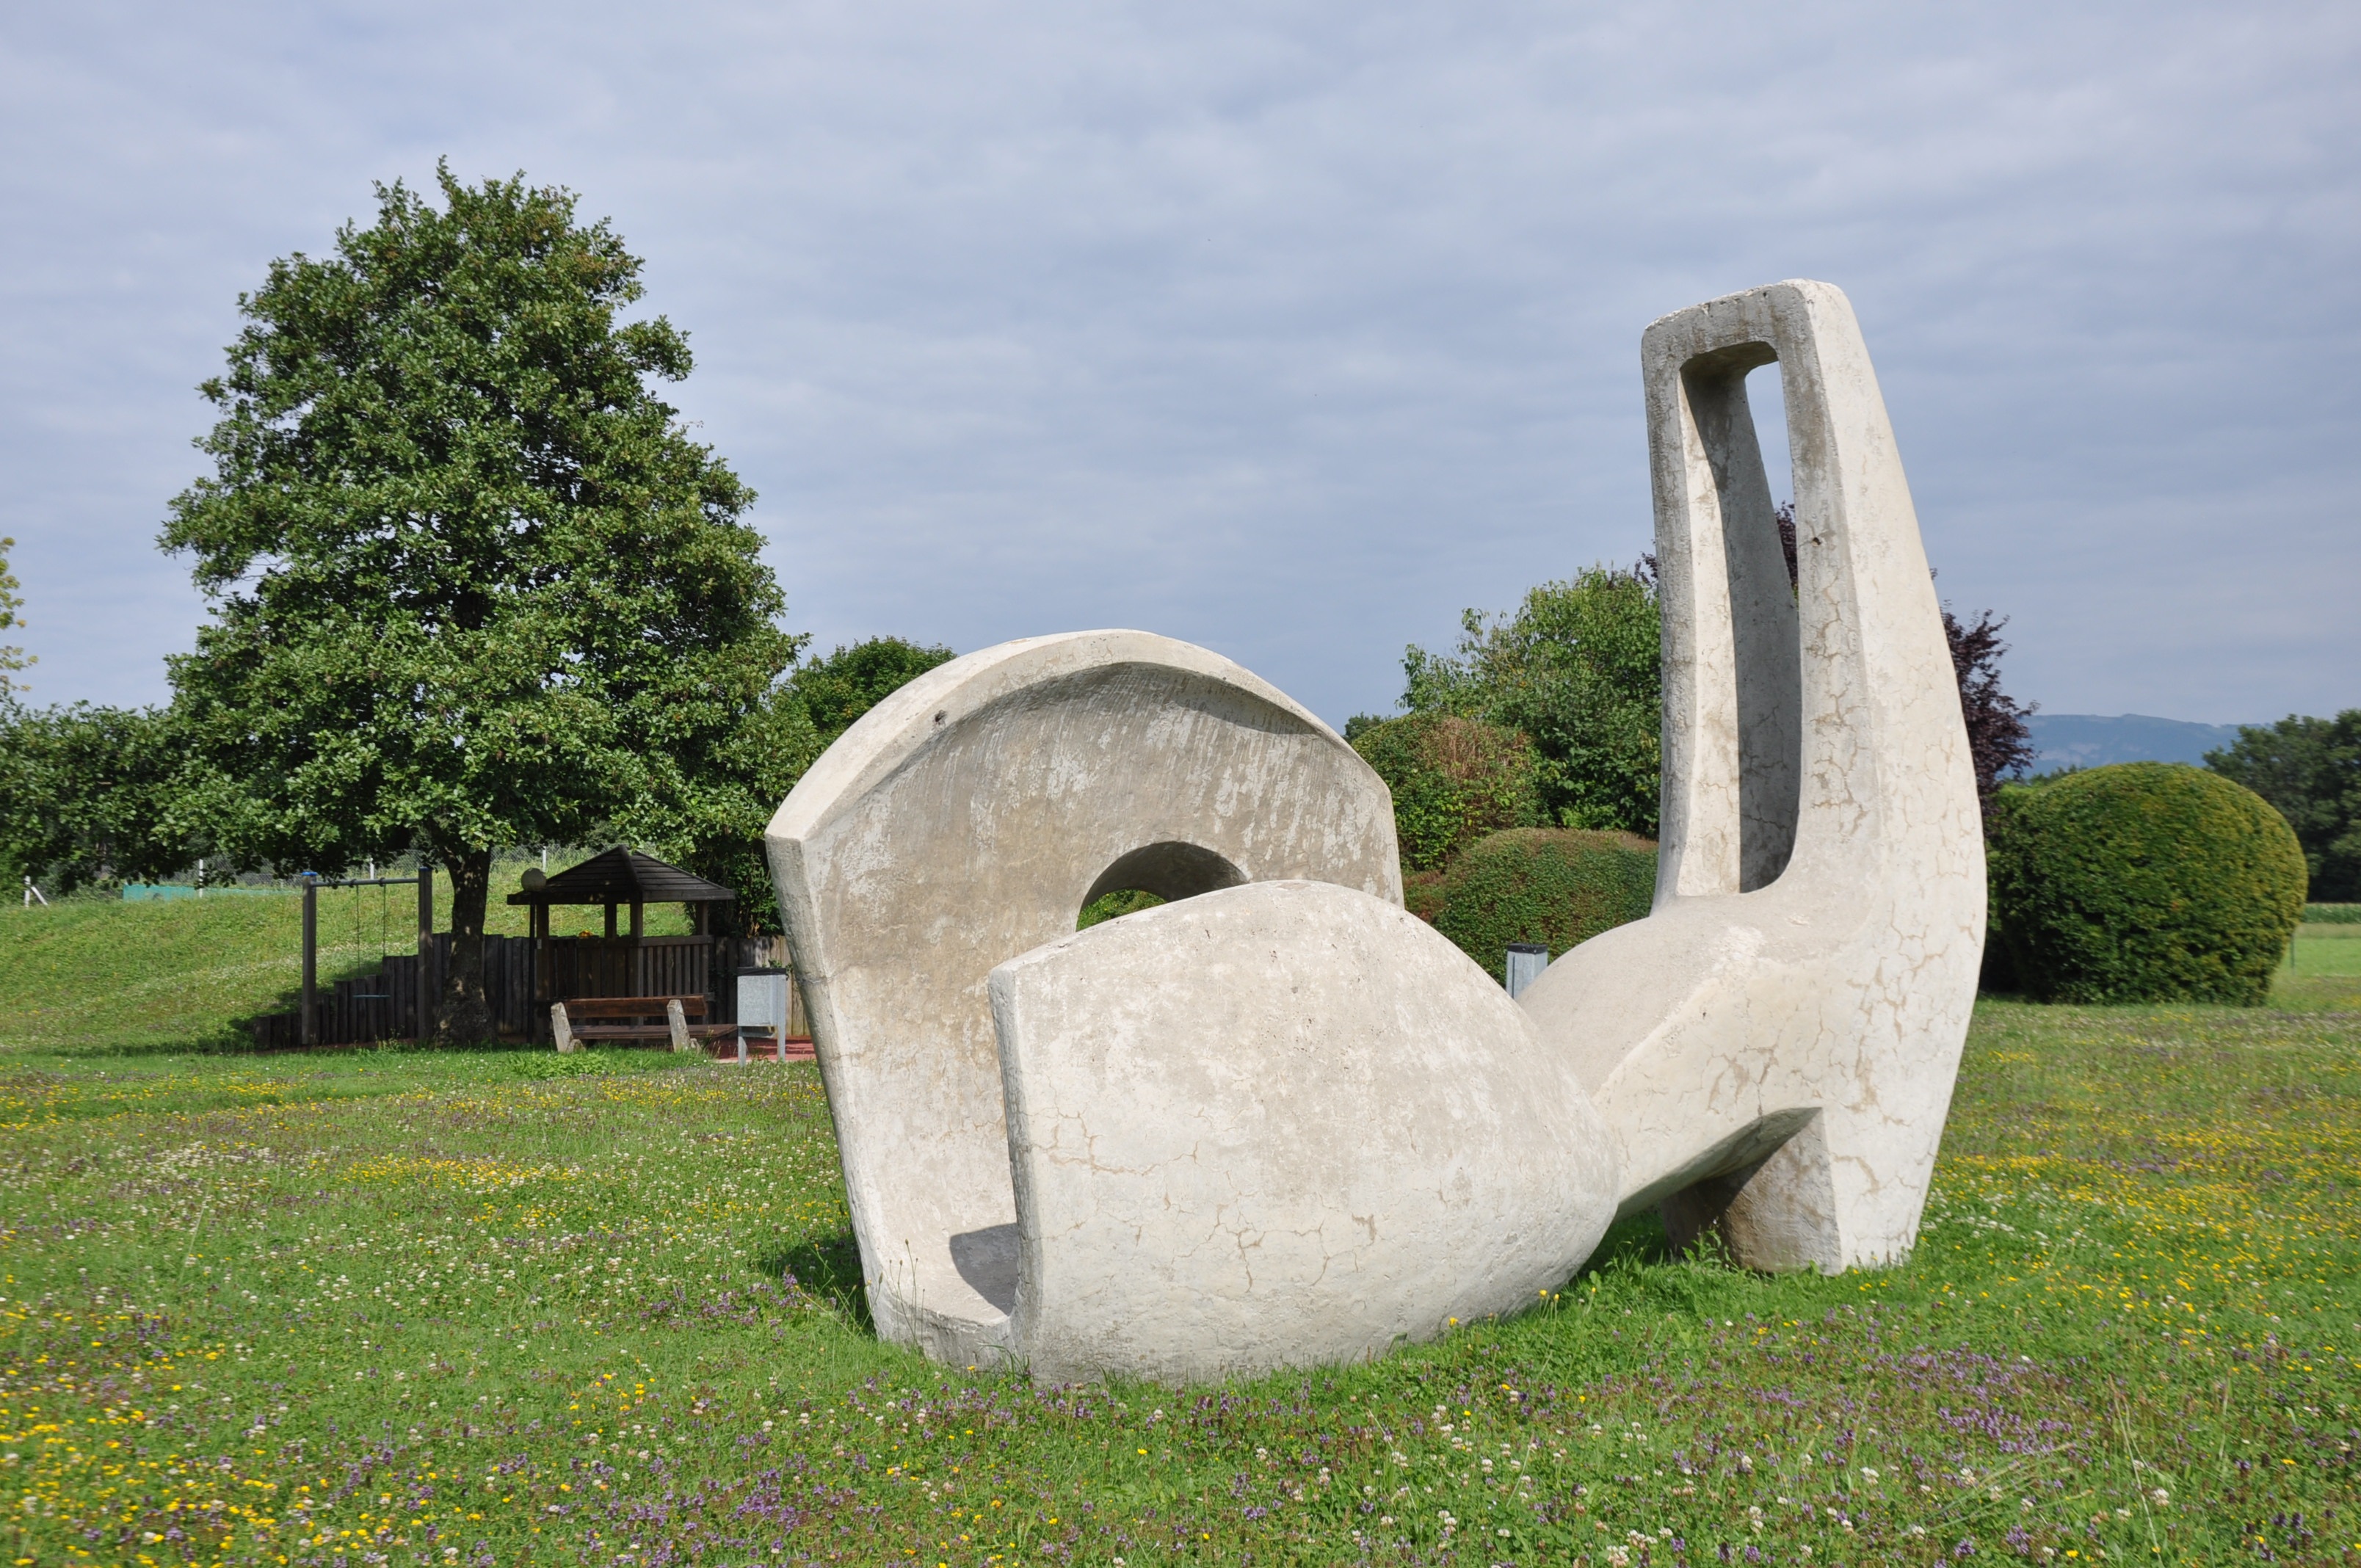
grass, rock, lawn, view, old, stone, monument, ancient, landmark, attraction, cemetery, tourism, artwork, sculpture, memorial, art, design, famous, heritage, geneva, sightsee, laconnex